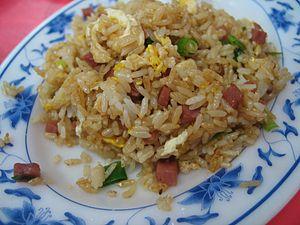
Le riz cantonais ou à la cantonaise est un riz cuit à l'eau, sauté avec des œufs, des légumes, des morceaux de jambon et parfois des crevettes. Cette recette apparaît dans les textes français dans les années 60 du XXᵉ siècle mais sa notoriété date du XXIᵉ siècle avec la vogue de la cuisine chinoise.